St. Nicholas Church, Berlin

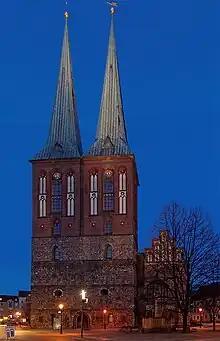
St. Nicholas's fortified westwork (left) and Our Lady's Chapel (right, added 1452)

The St. Nikolai-Kirche, (Nikolaikirche or St. Nicholas' Church) is the oldest church in Berlin, the capital of Germany. The church is located in the eastern part of central Berlin, the borough of Mitte. The area around the church, bounded by Spandauer Straße, Rathausstraße, the River Spree and Mühlendamm, is known as the Nikolaiviertel 'Nicholas quarter', and is an area of restored medieval buildings (in some cases recent imitations). The church was built between 1220 and 1230, and is thus, along with the Church of Our Lady at Alexanderplatz not far away, the oldest church in Berlin.